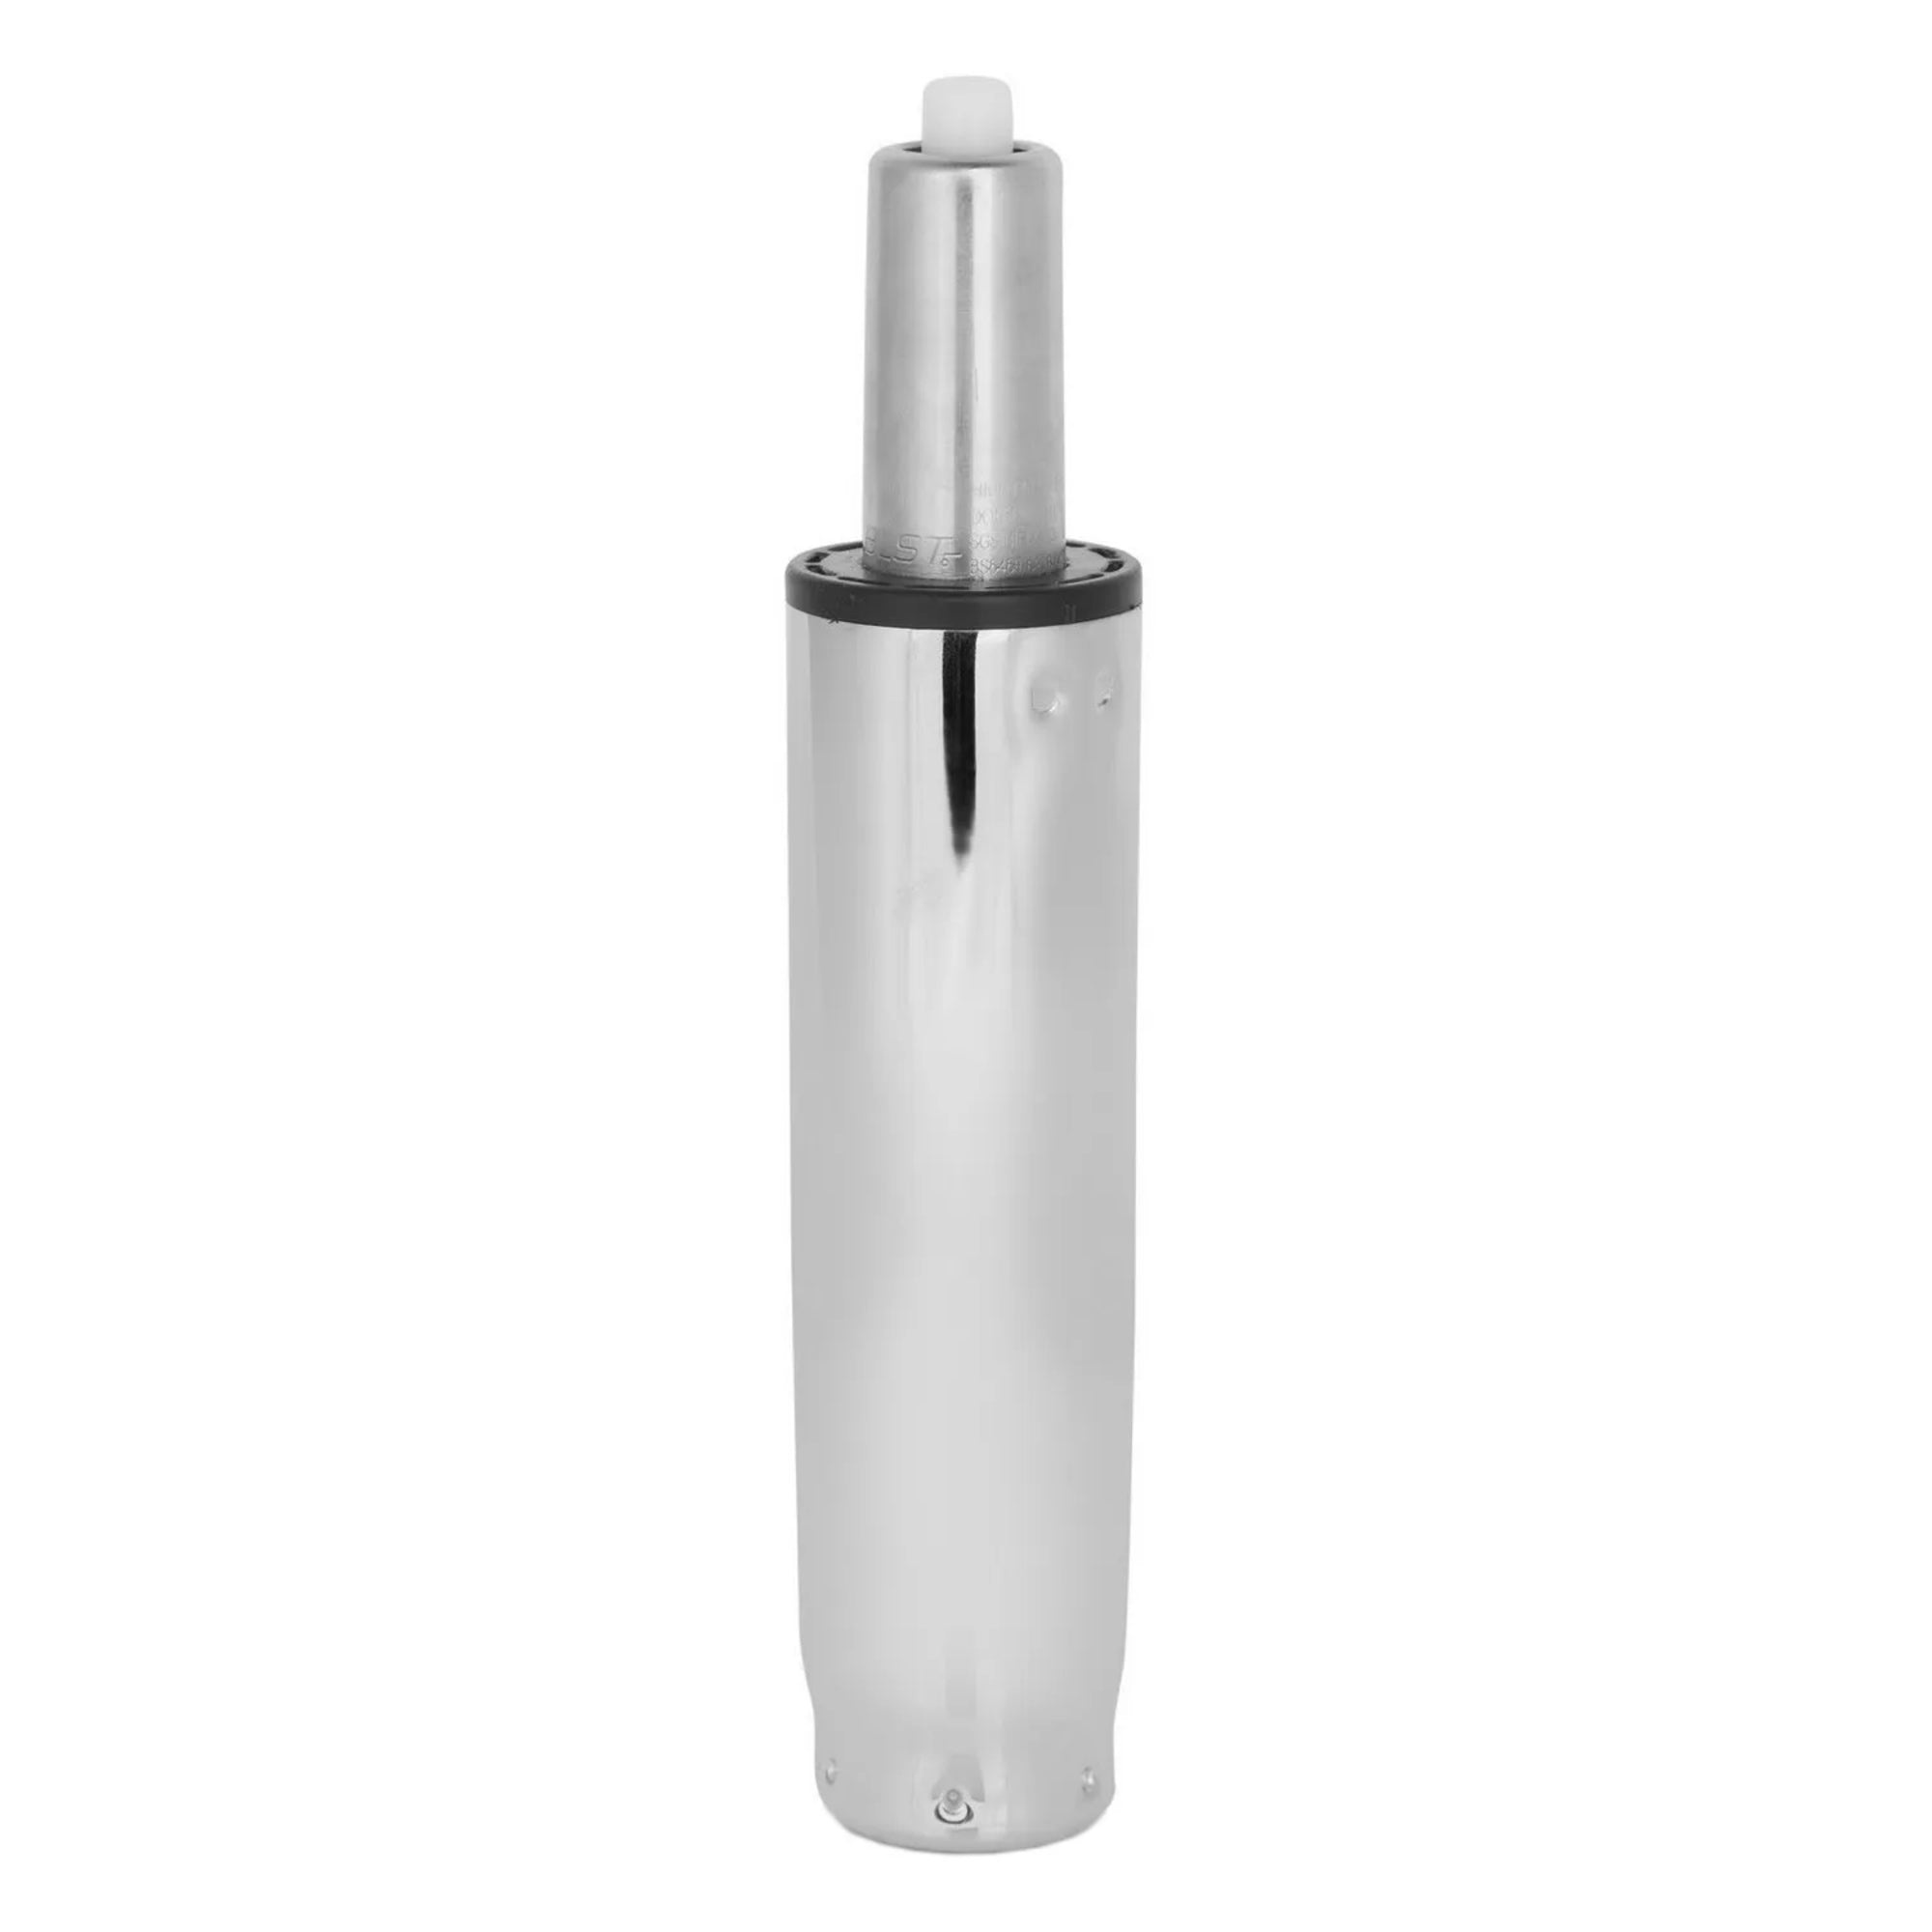
hjh OFFICE Zubehör Stühle 2735 Gasdruckfeder Metall/Chrom chrom
Wenn der Bürostuhl nicht die richtige Höhe hat, schaffen unsere Gasfedern Abhilfe! Tiefenfederungspuffer für ein federndes Sitzgefühl. Abmessungen: Gehäuse: Länge 195mm, Ø oben 52mm, Ø mittig 50mm, Ø unten 47mm; Kolben: Ø oben 25mm, Ø unten 27mm; Hub: 85mm. Bitte beachten Sie bei der Auswahl den richtigen Durchmesser und nehmen Sie idealerweise Ihre alte Gasfeder als Vorbild. Für ein optimales Meßergebnis empfehlen wir die alte Gasfeder mit einer Schieblehre zu messen.
Brand: Axiono-Onlineshop
Category: Furniture > Office Furniture Accessories > Office Chair Accessories